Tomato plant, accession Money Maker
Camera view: horizontal (90 deg, fisheye); turntable rotation: 210 degrees
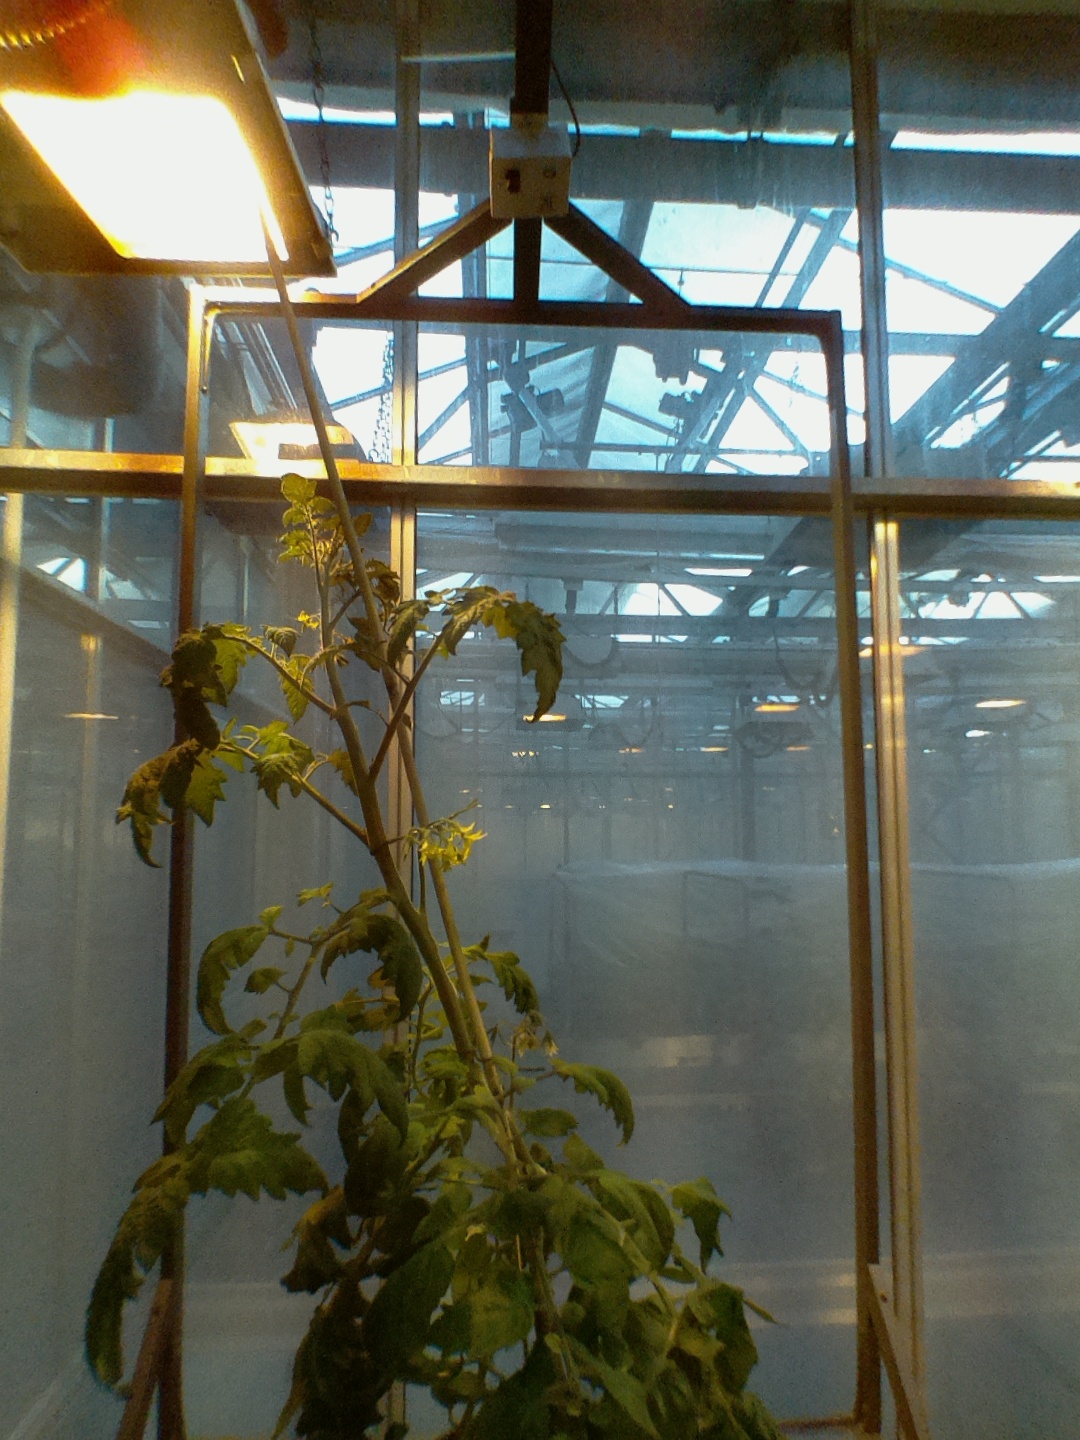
BBCH growth stage 70: Fruits at the main stem or branches visibles